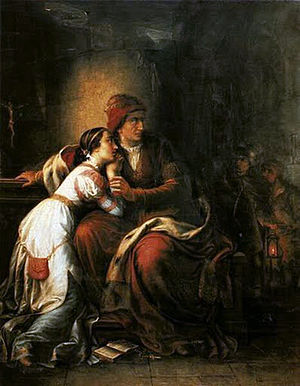
Elisabeth af Bosnien
Elisabet af Bosnien eller Elisabet den bosniakiske. Hun var dronning af Polen 1370-1382 og Ungarn 1353-1382, gift med kong Ludvig 1. af Ungarn og Polen. Hun var datter af ban Stefan II af Bosnien og Elisabet af Kujavien. Elisabet var Ungarns regent som formynder for sin datter, dronning Marie af Ungarn, fra 1382 til 1386 og desuden mor til Hedvig af Polen.